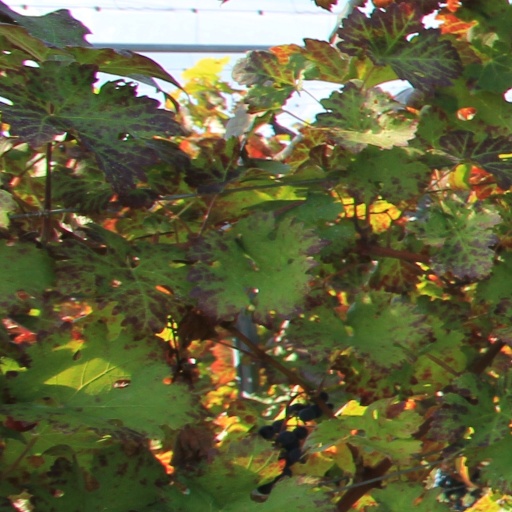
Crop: grape